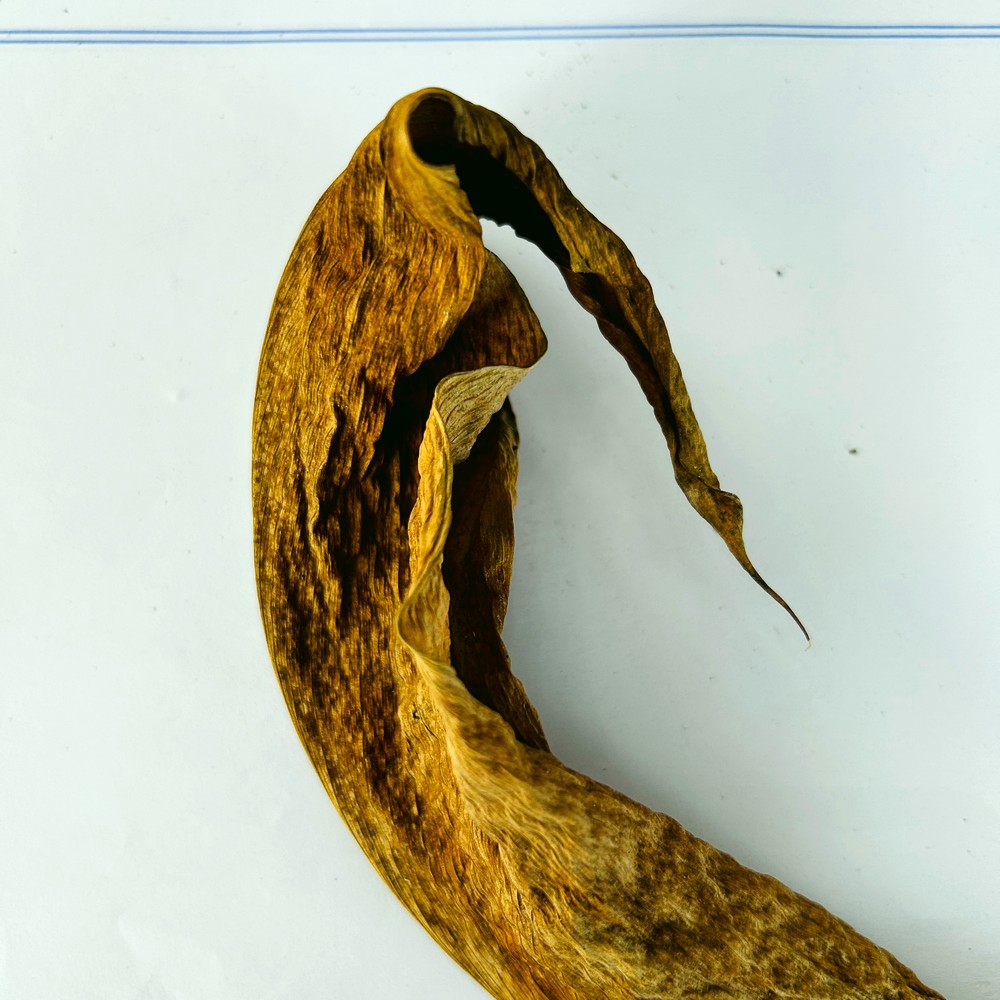
Label: Dry Leaf